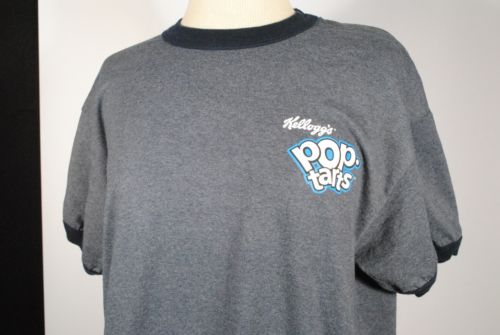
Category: toaster